Coggin College of Business

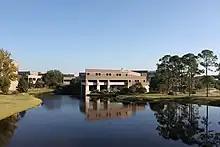
View of the college from the Student Union Boathouse.

Undergraduates pursue the Bachelor of Business Administration degree, for which various major and minor fields of study are offered.